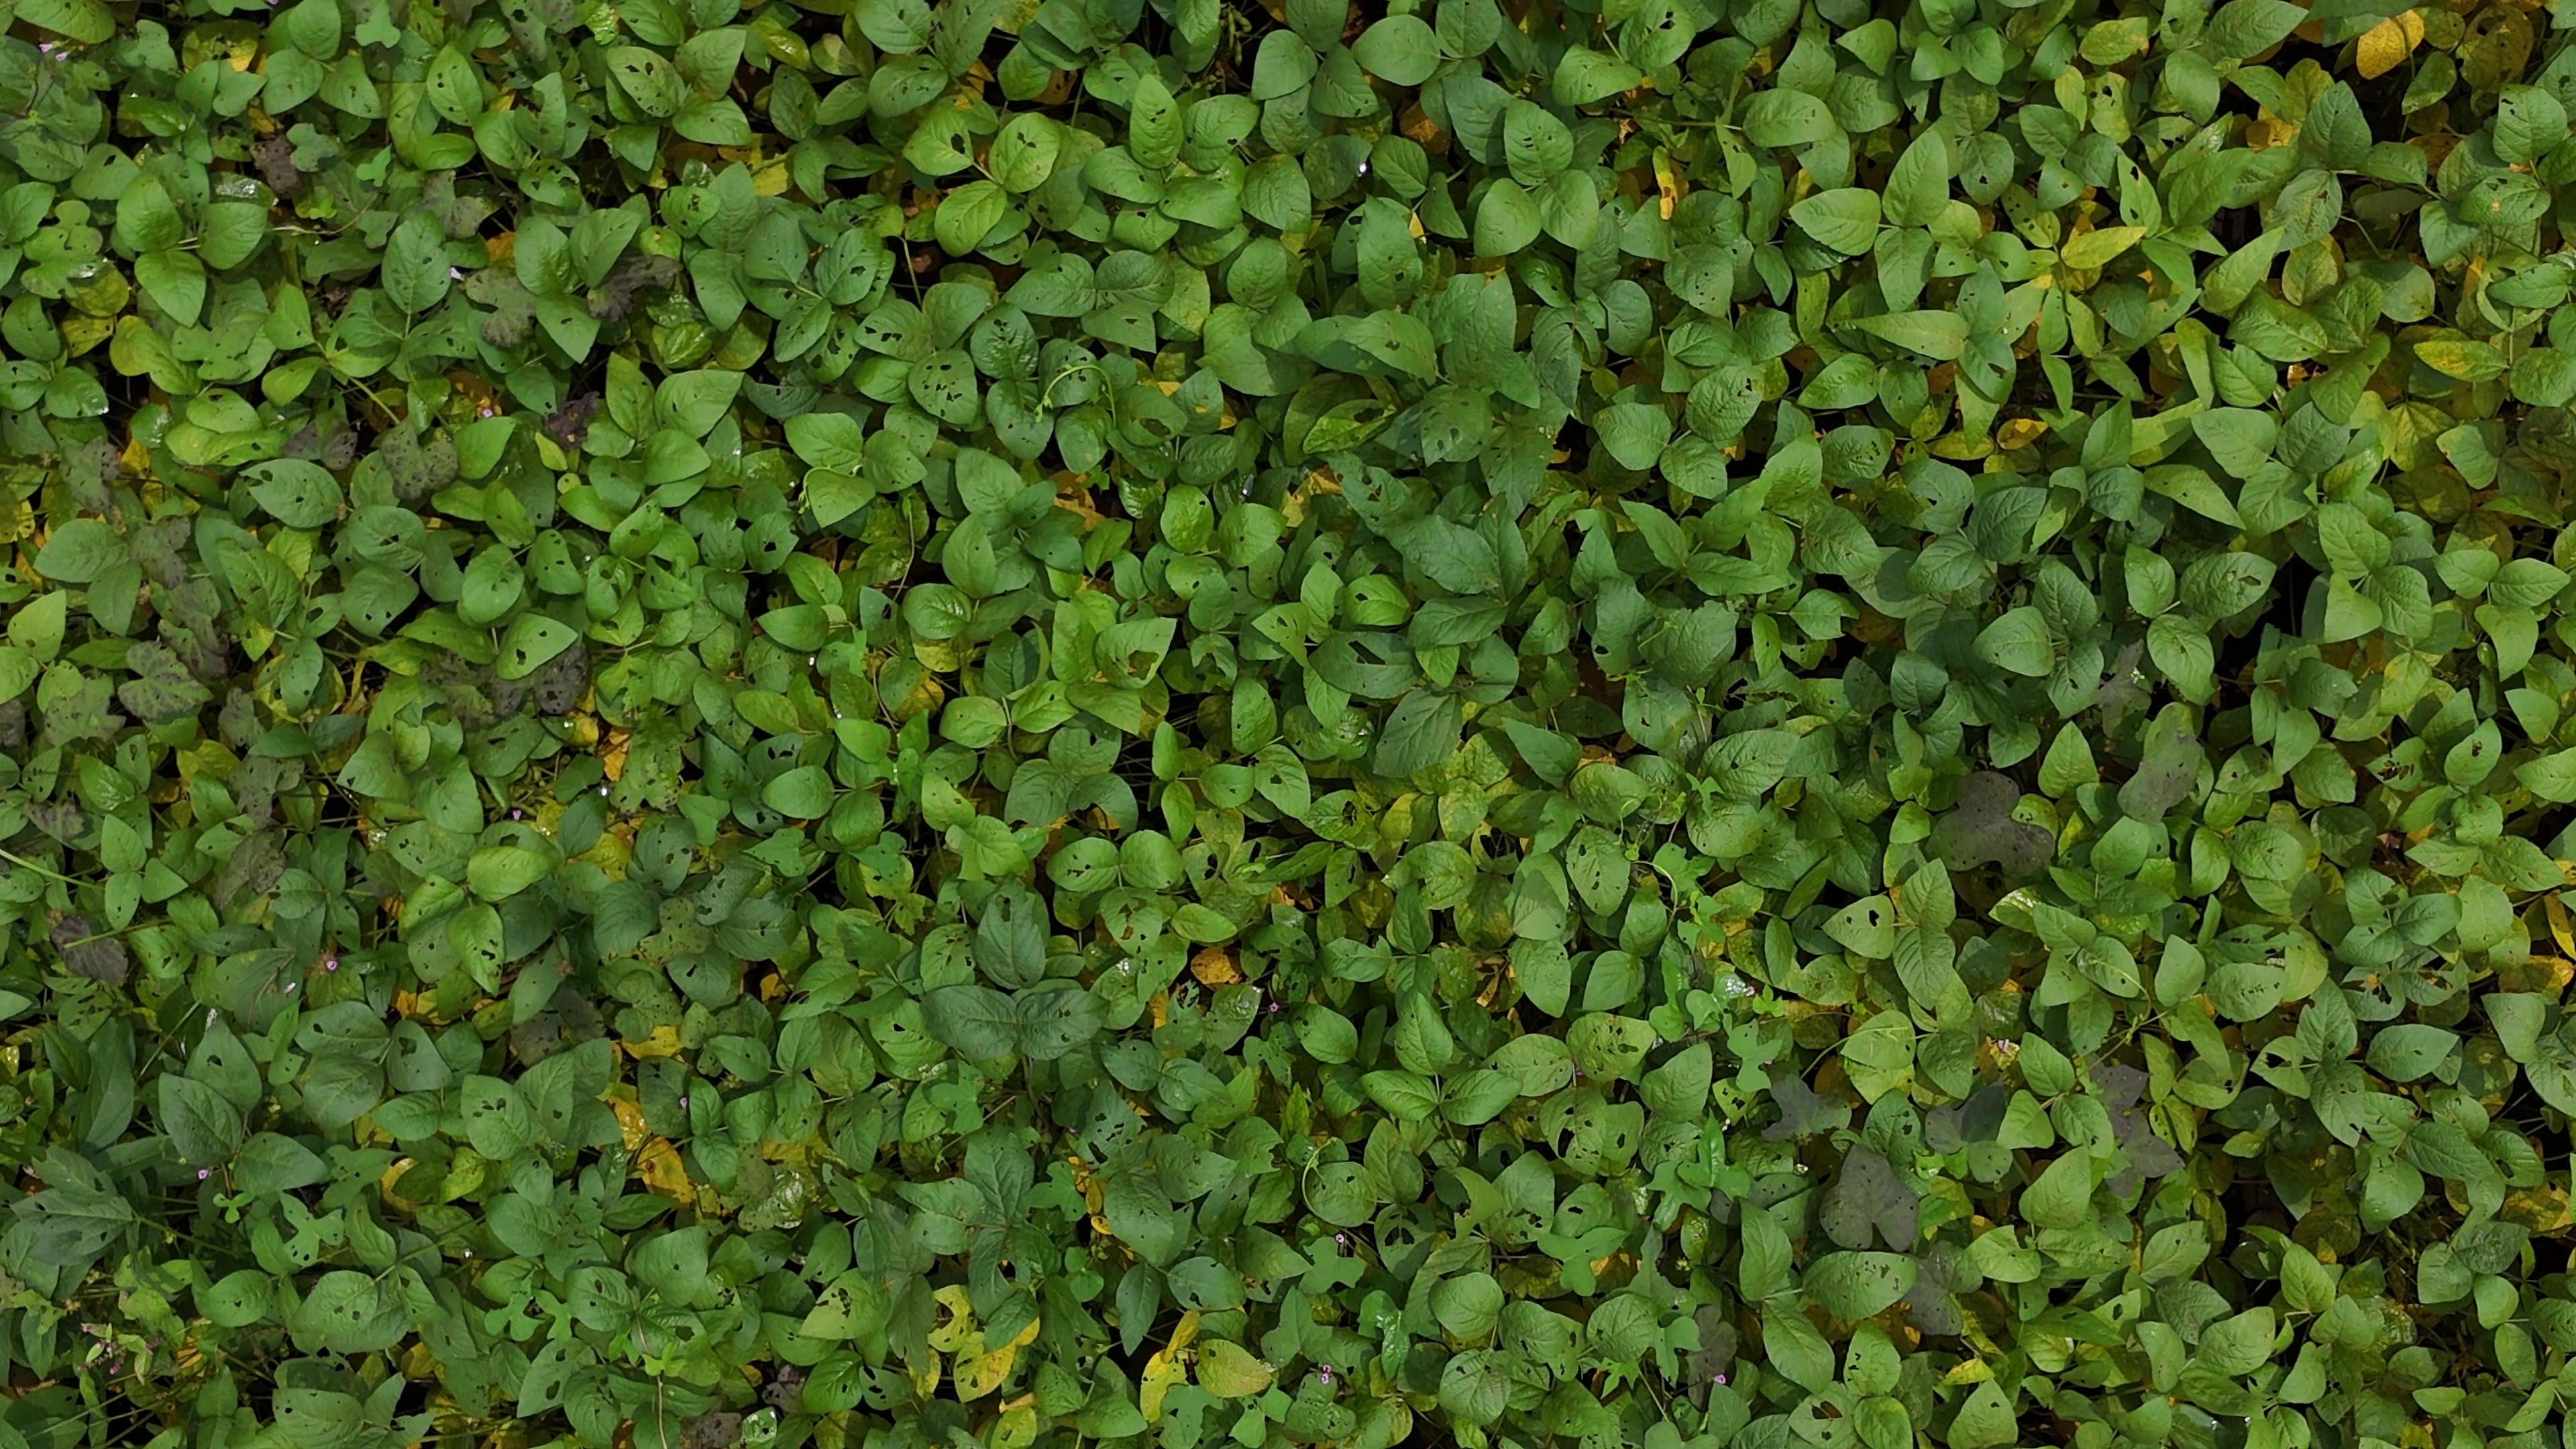
Label: Mosaic